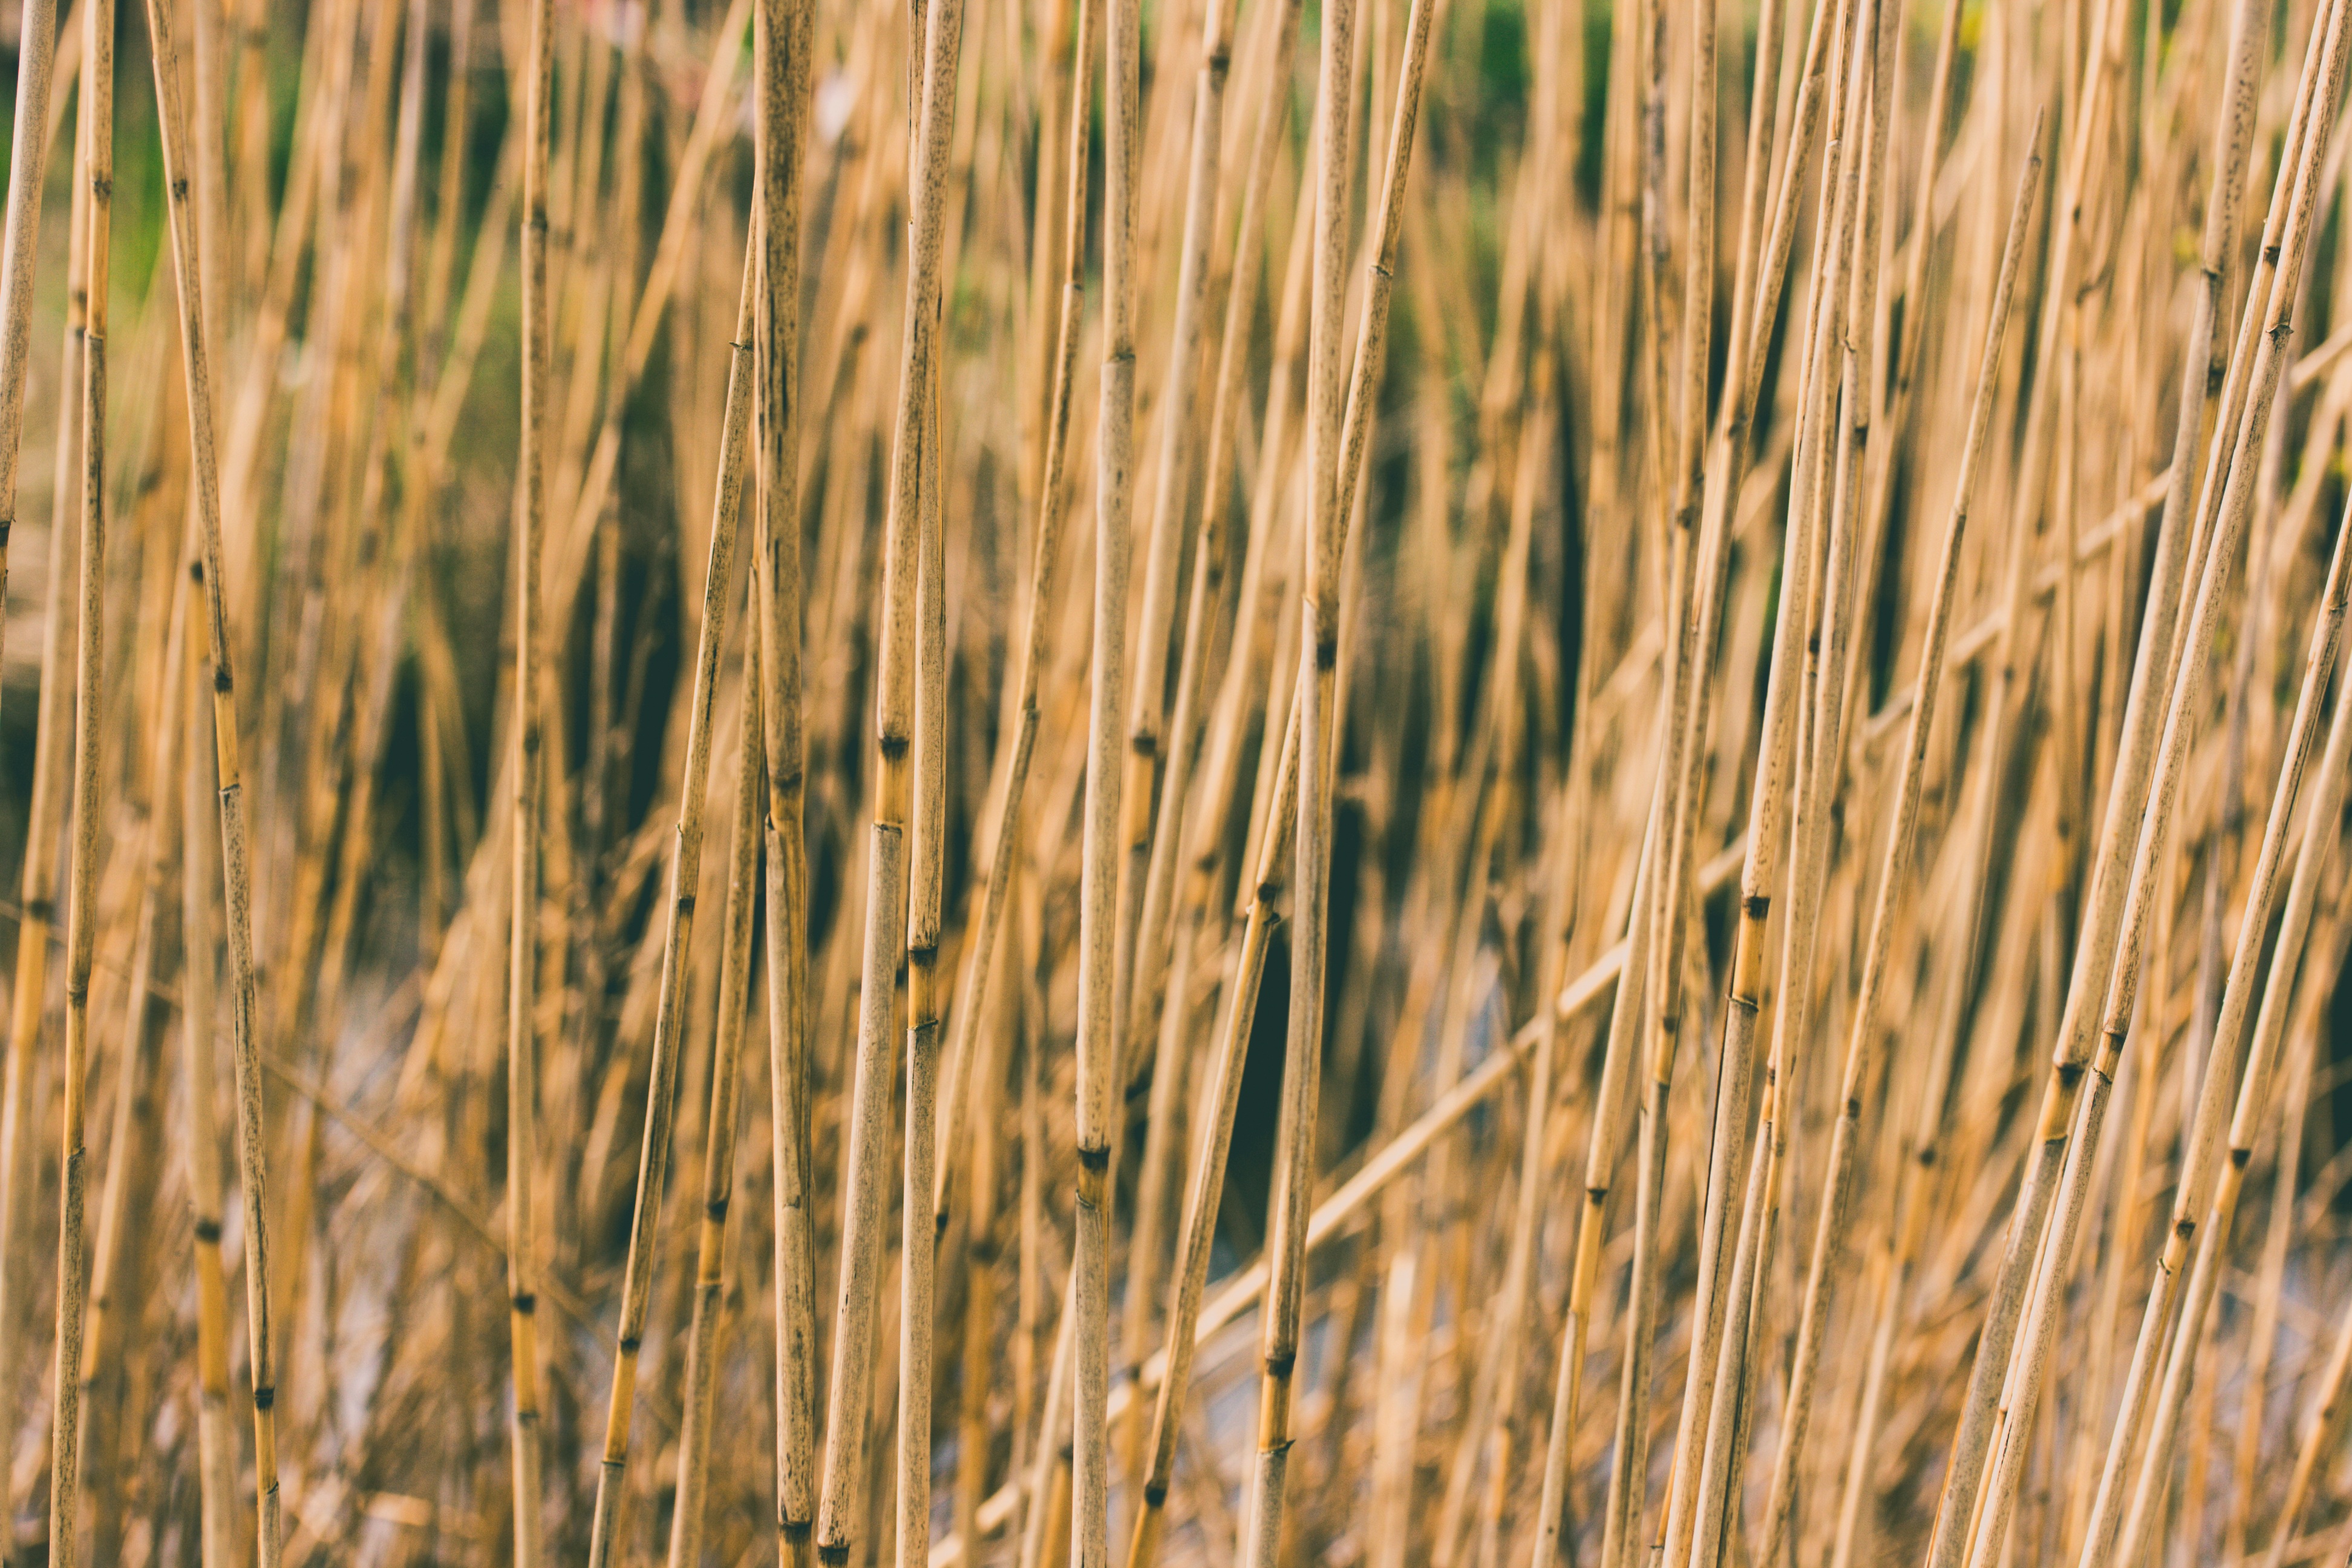
nature, grass, branch, growth, plant, wood, field, prairie, countryside, dry, reed, rural, green, crop, soil, agriculture, flora, outdoors, grassland, straw, cane, grass family, plant stem, phragmites